Nowogródzka Cavalry Brigade

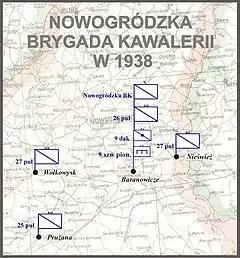
Nowogródzka BK w 1938

The Brigade, commanded by General Władysław Anders, was mobilized as early as March 23, 1939 and, together with Polish 20th Infantry Division (also garrisoned in Baranowicze), was transported to the area of Sierpc and Płock. It became part of the Modlin Army, on August 8, 1939, it was moved north, to the Polish–Prussian border, near the town of Lidzbark. Its purpose was to cover western wing of the Army.